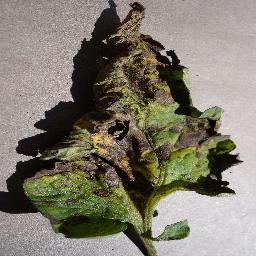
Label: Tomato___Early_blight